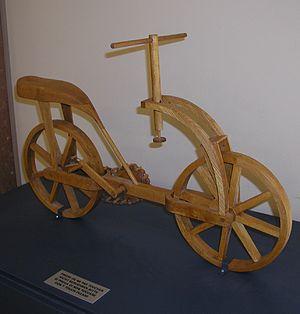
La fondation Pierre-Gianadda est un site d'exposition d'art privé ouvert au public, situé à Martigny dans le canton du Valais en Suisse.